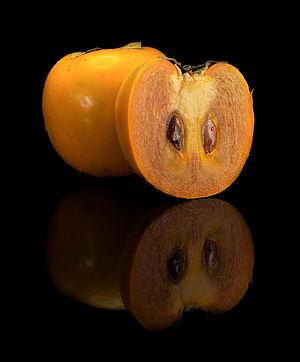
Un Kaki.